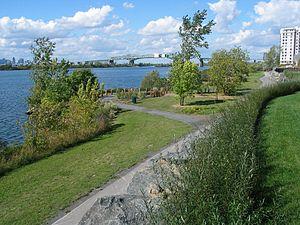
Ville de Brossard